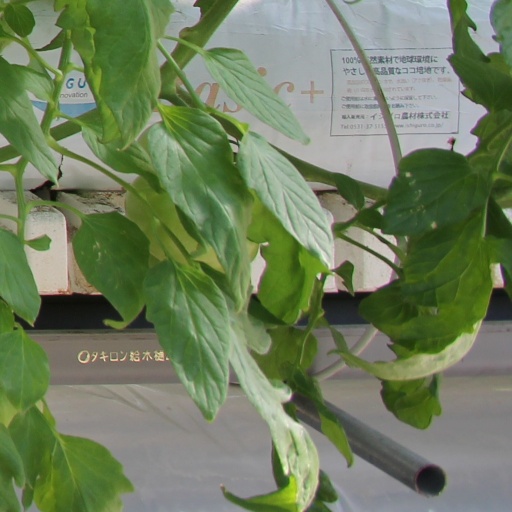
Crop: tomato